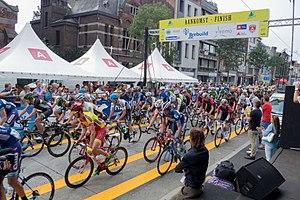
La 91ᵉ édition de la Coupe Sels a eu lieu le 28 août 2016. La course de 194,7 km fait partie du calendrier UCI Europe Tour 2016 en catégorie 1.1.